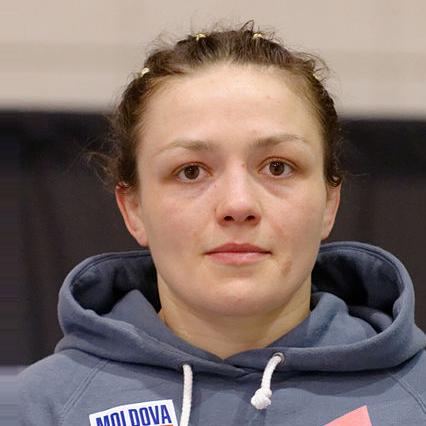
Age: 31